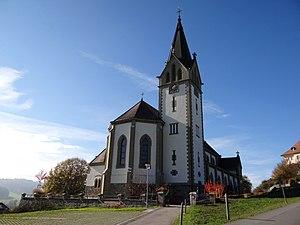
Heitenried est une localité et une commune suisse du canton de Fribourg, située dans le district de la Singine.